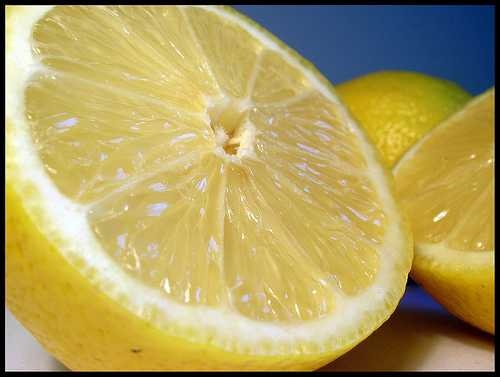
Label: Lemon